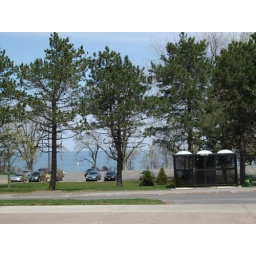
Parking lot and bus stop by the lake